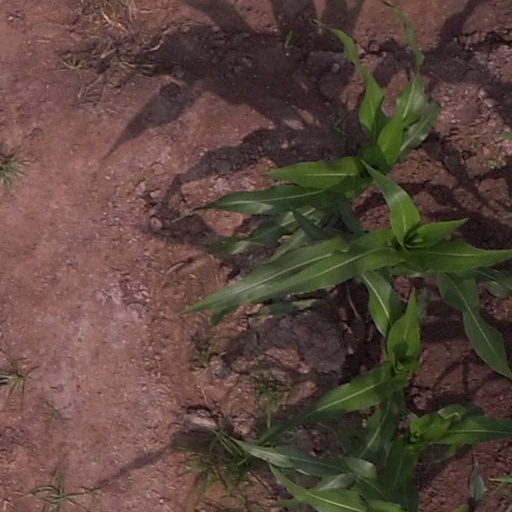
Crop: maize; corn